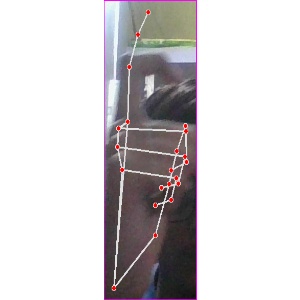
अक्षर: ट